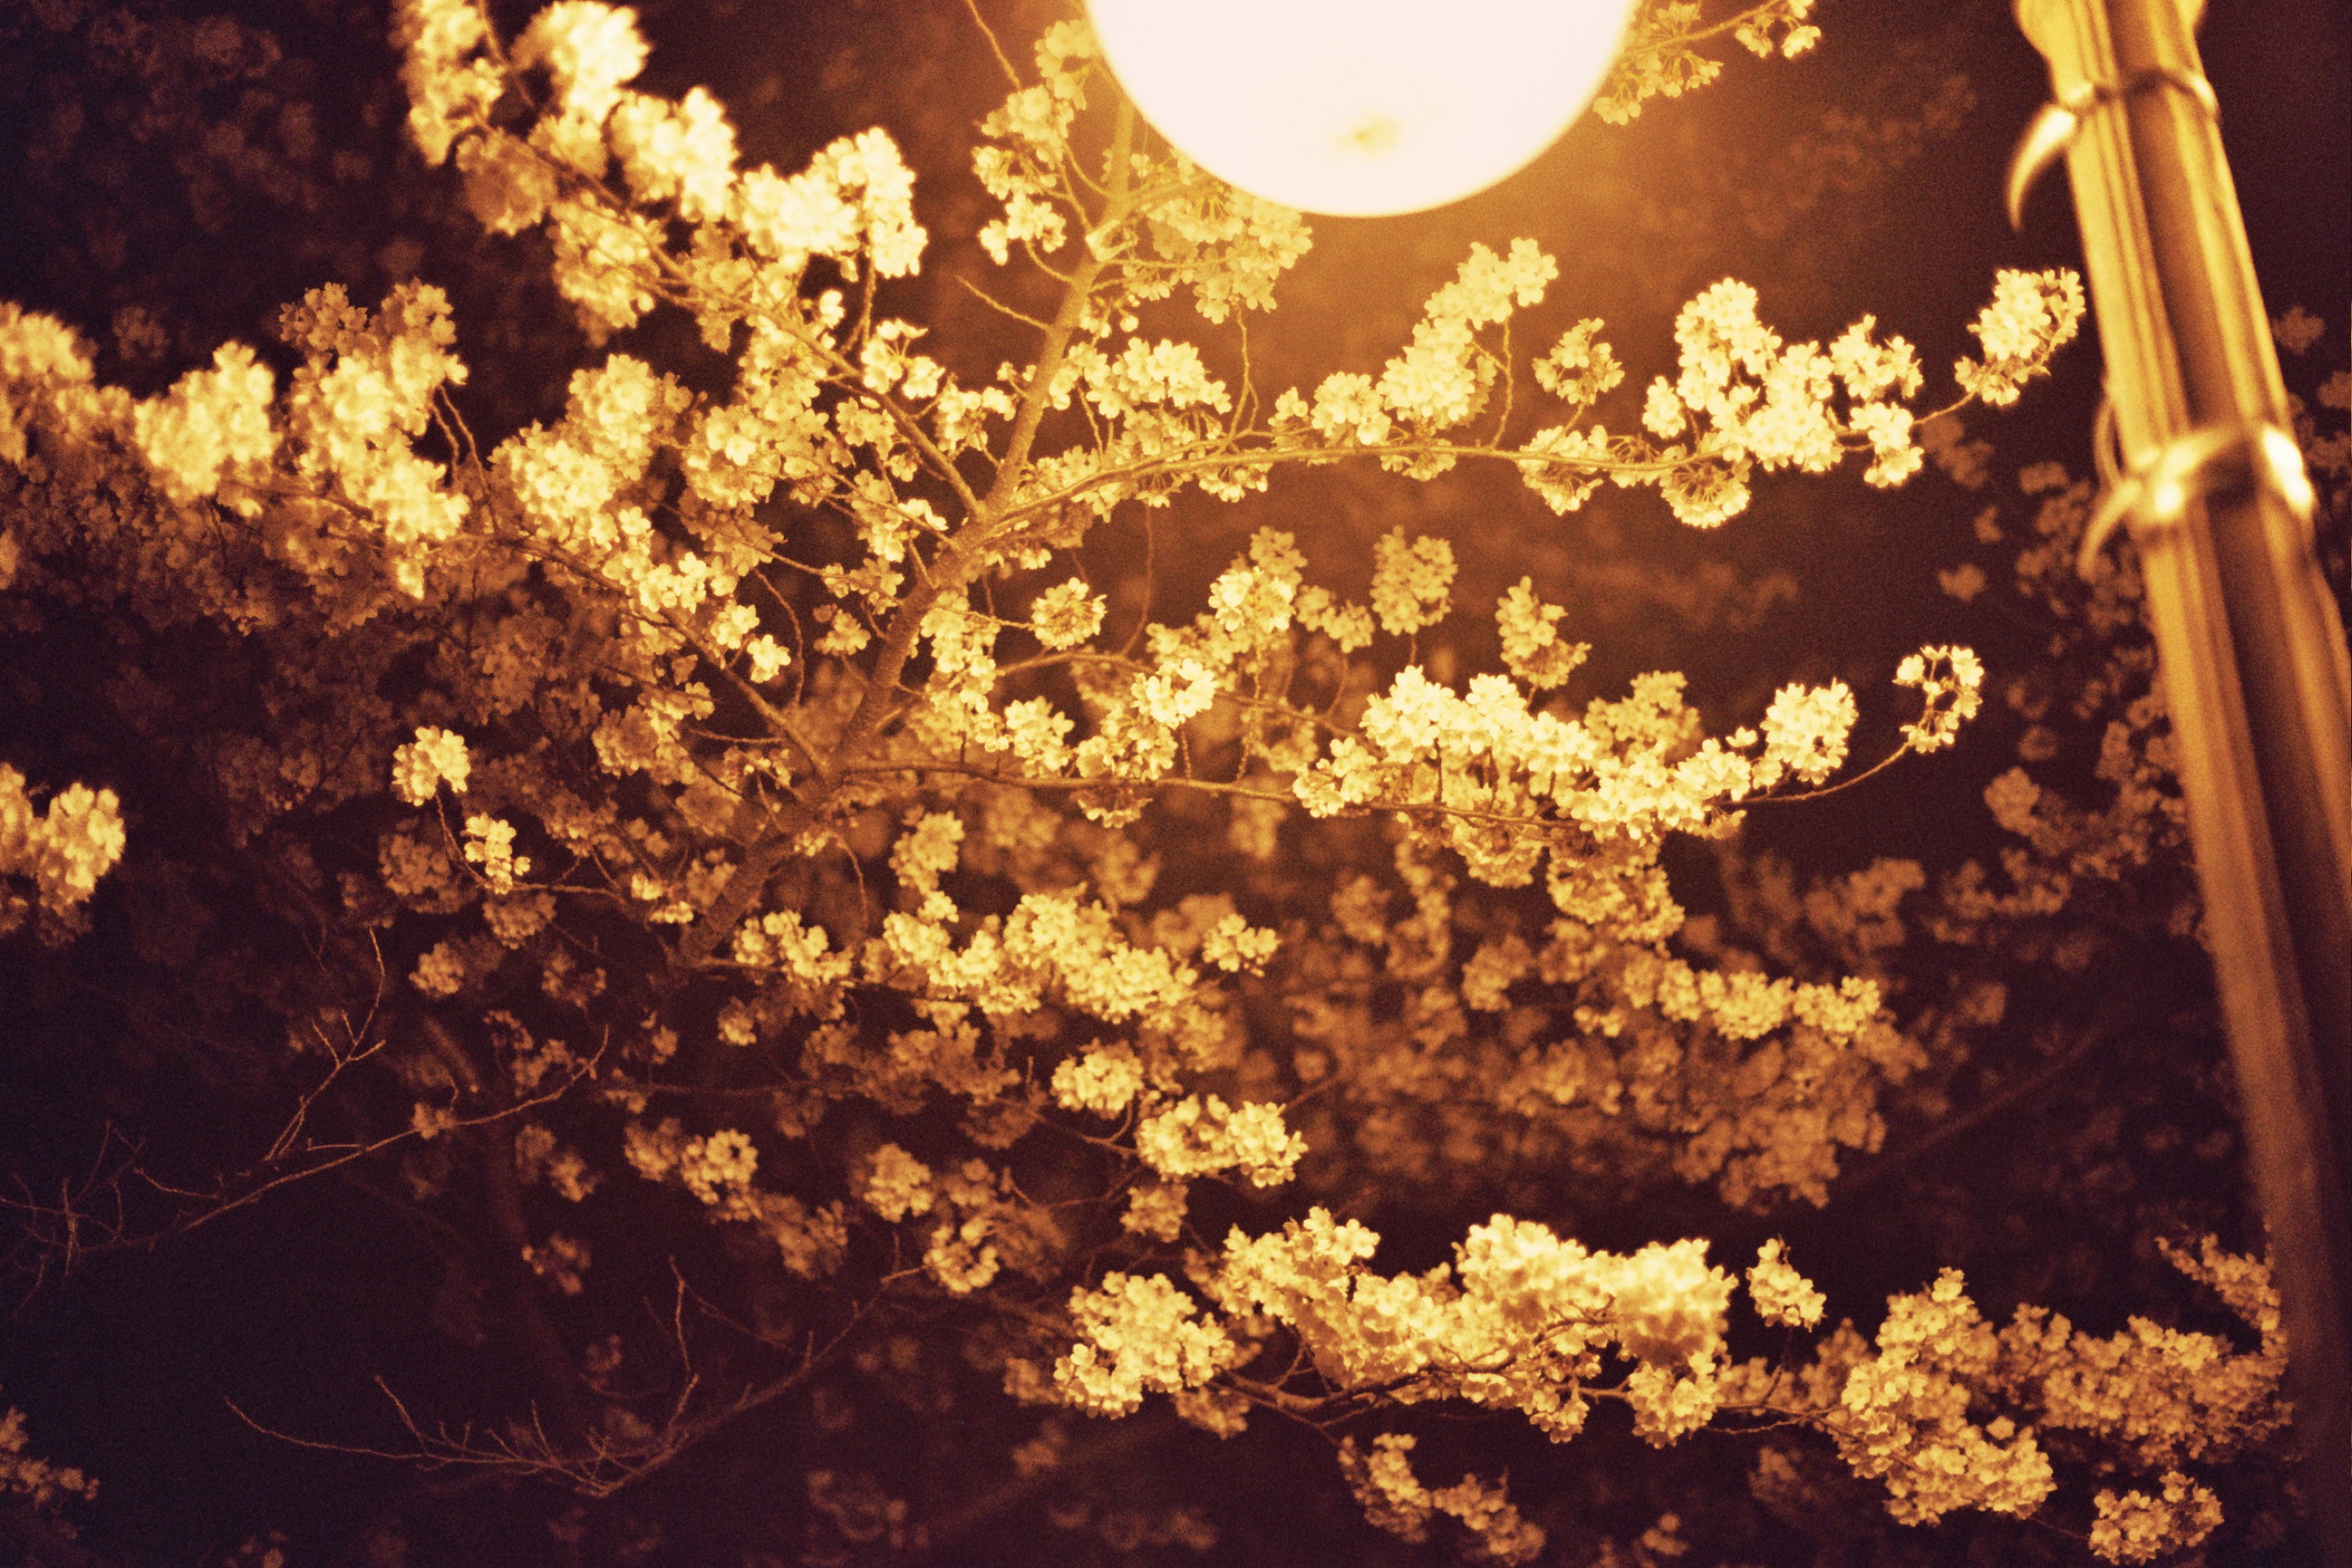
branch, blossom, plant, street, sunlight, leaf, flower, produce, autumn, lamp, yellow, flora, cherry blossom, night view, macro photography, kyonggi university